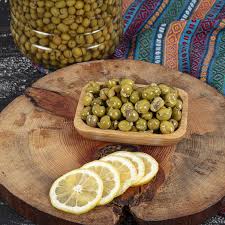
Label: green_olive